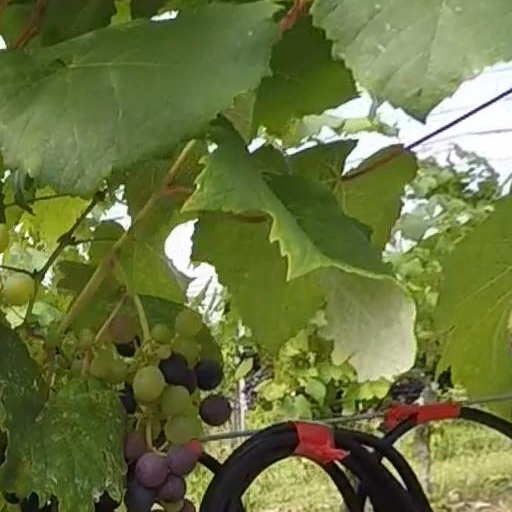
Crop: grape